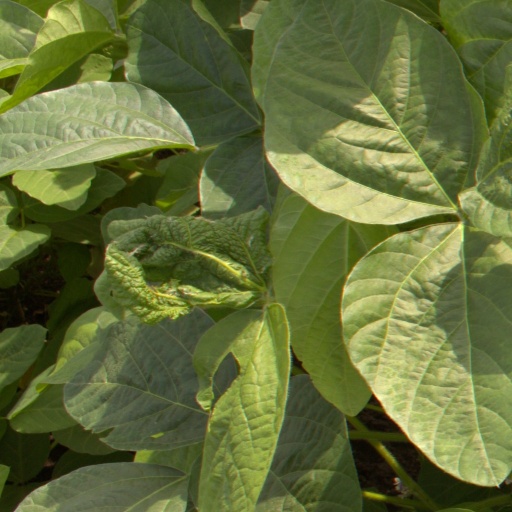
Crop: soybean